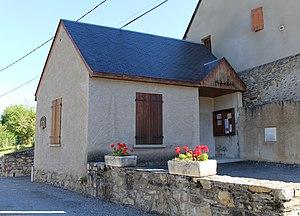
Mairie de Cazaux-Fréchet-Anéran-Camors (Hautes-Pyrénées)
Cazaux-Fréchet-Anéran-Camors est une commune française située dans le département des Hautes-Pyrénées, en région Occitanie.